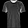
Label: T - shirt / top